Premios 40 Principales for Chilean Act

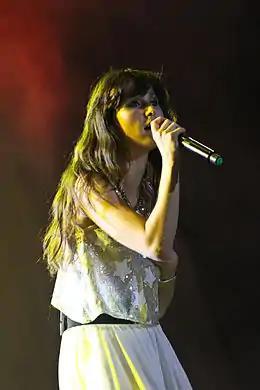
2014 winner Francisca Valenzuela.

The Premio 40 Principales for Best Chilean Act is an honor presented annually at Los Premios 40 Principales from 2007 to 2011. It was then discontinued due to the creation of Los Premios 40 Principales América, reemerging in 2014 as part of them.